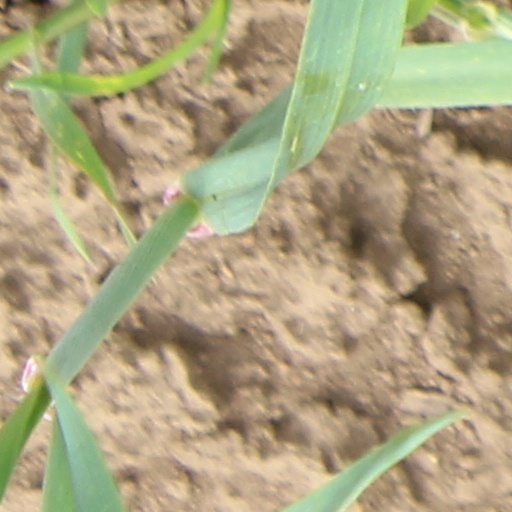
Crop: wheat